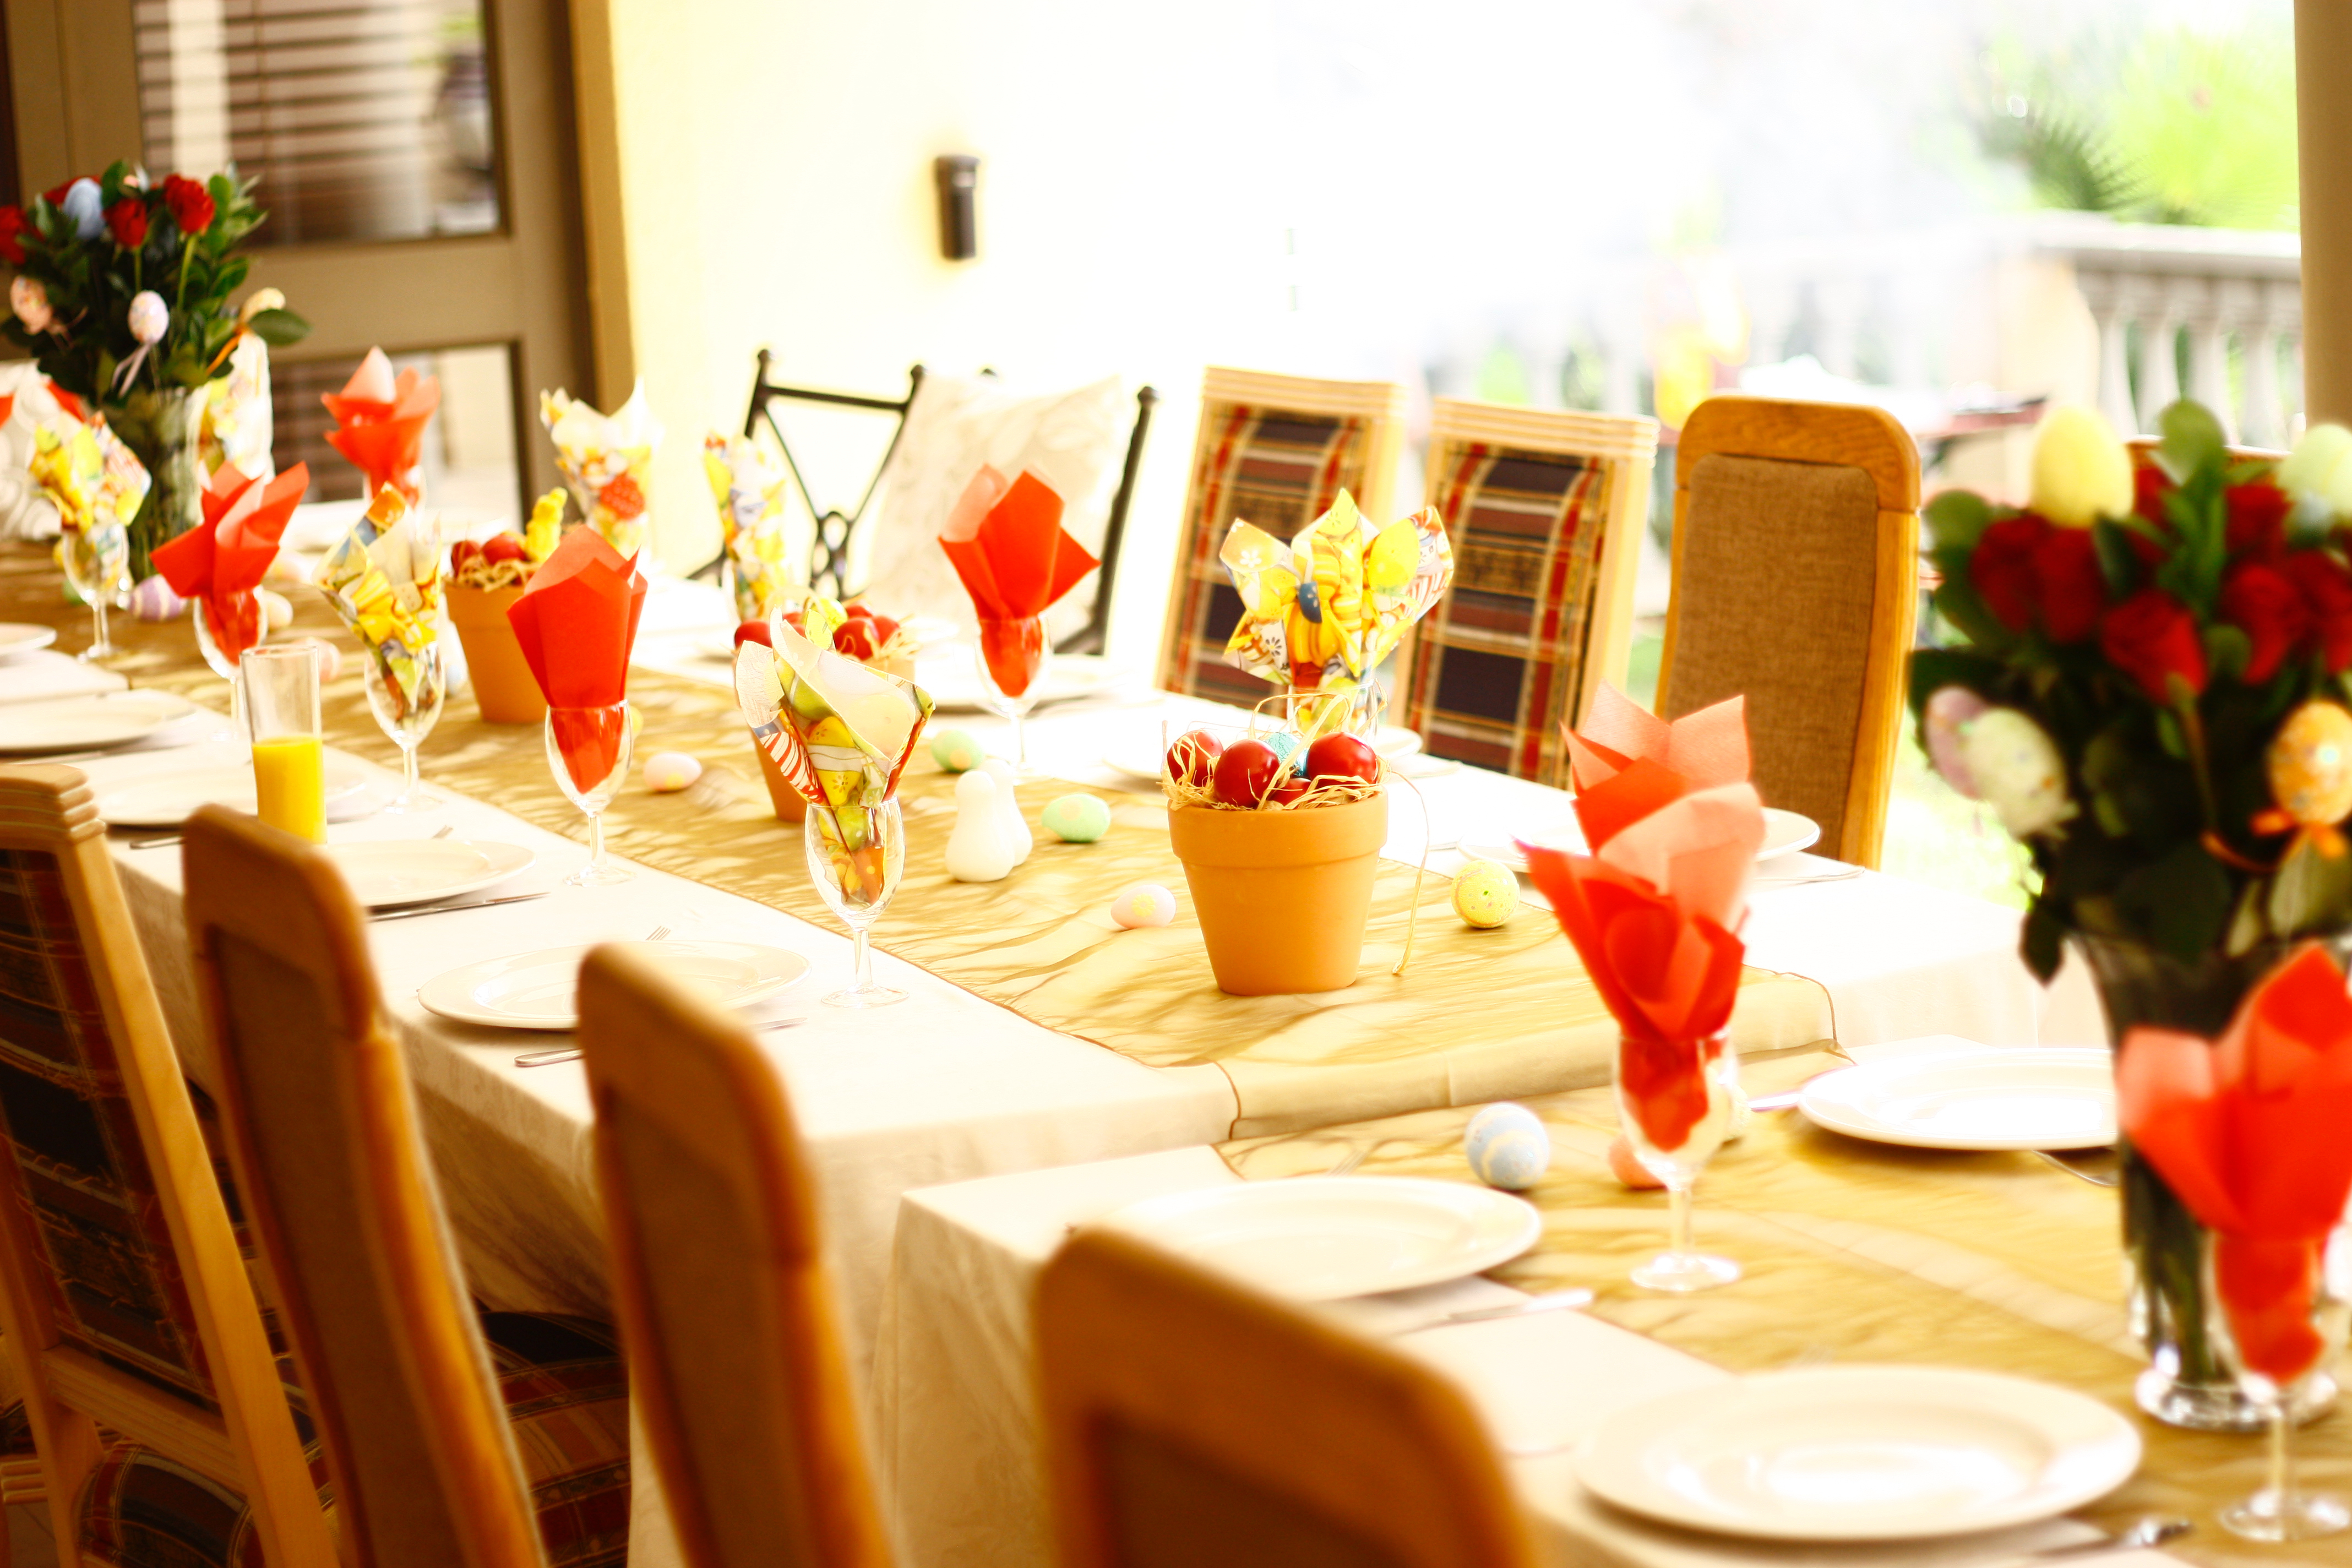
restaurant, meal, wedding, ceremony, party, banquet, event, wedding reception, rehearsal dinner, function hall